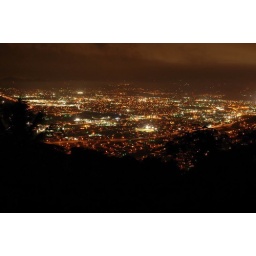
View of Caguas city from top of the mountain near my friends house in Puerto Rico